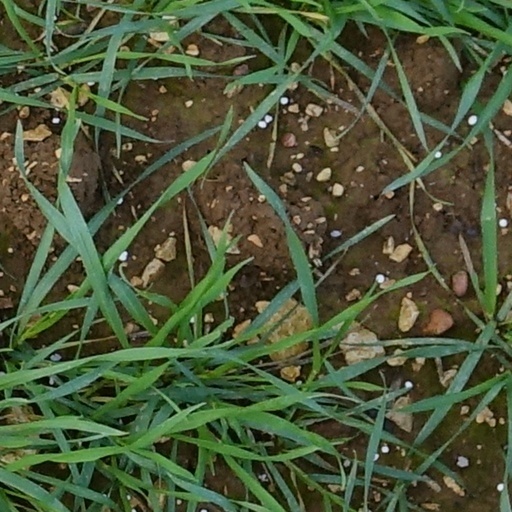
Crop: wheat